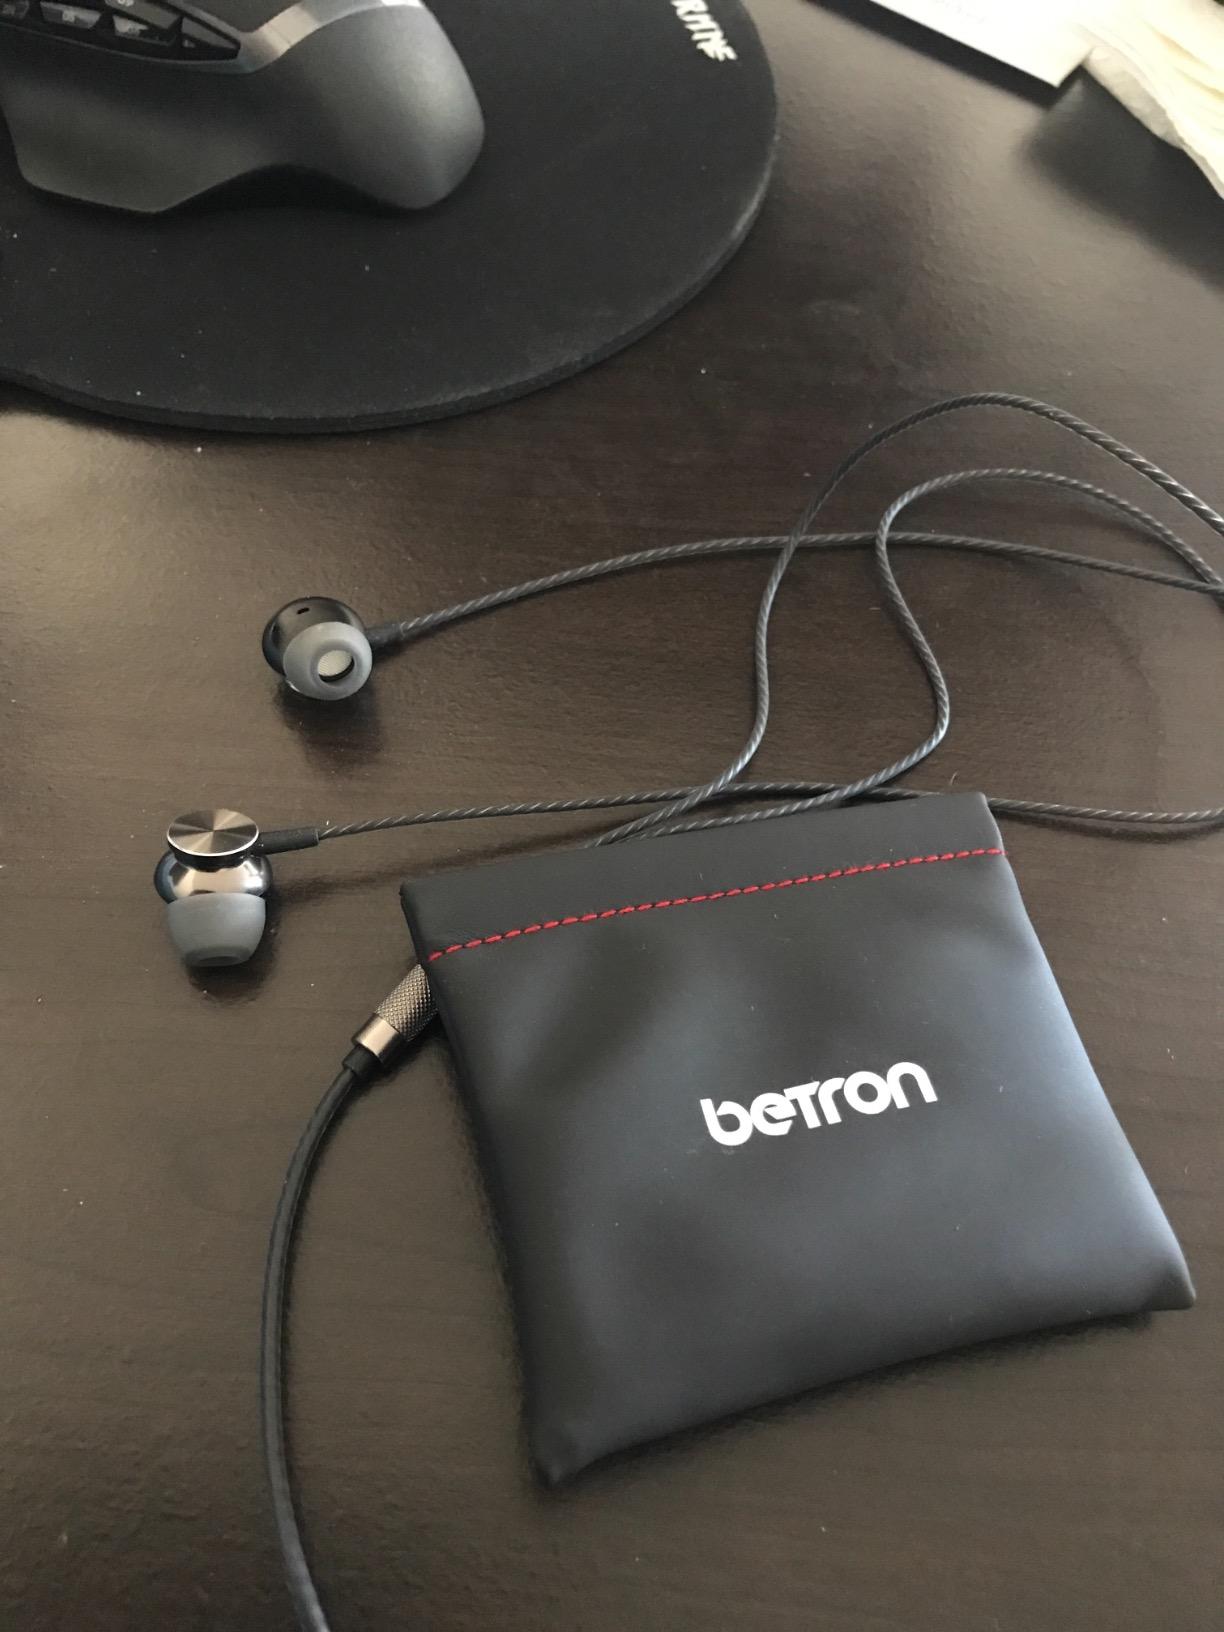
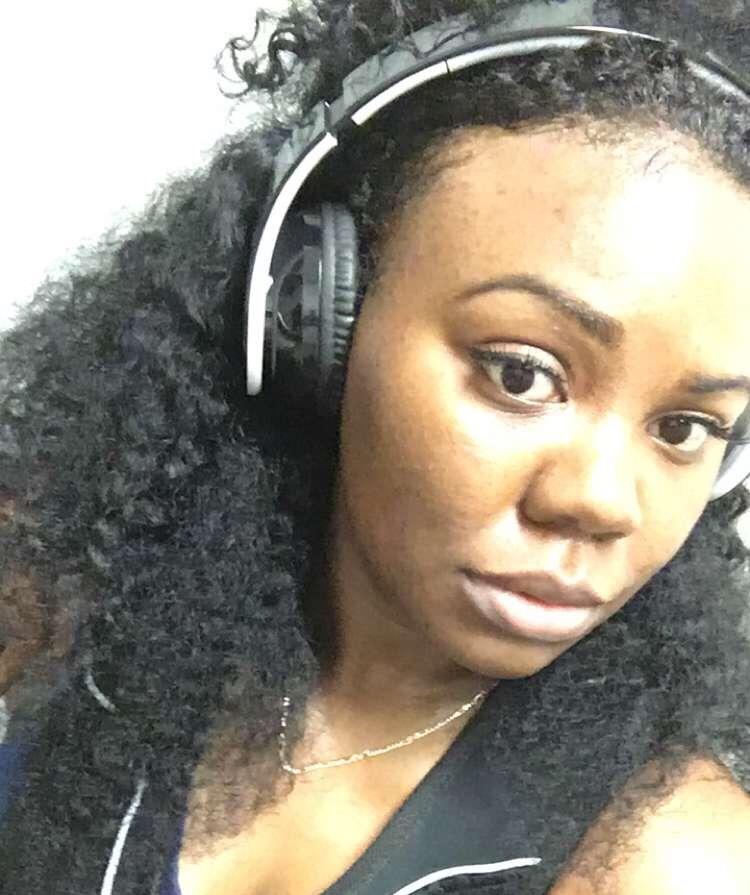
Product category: headphones
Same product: no